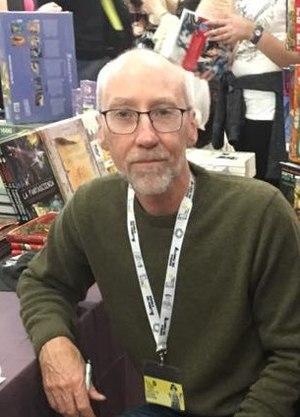
Steven Erikson, de son vrai nom Steve Rune Lundin, né le 7 octobre 1959 à Toronto, est un romancier canadien de fantasy et de science-fiction.